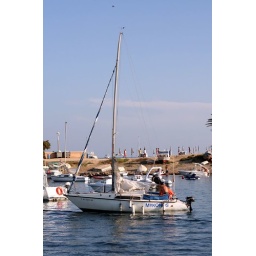
A sail boat in the harbour of Tabarca